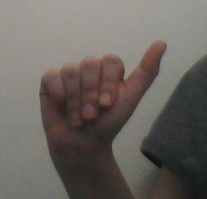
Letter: dhad